Mineola station (LIRR)

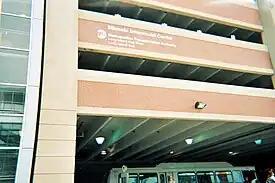
The Mineola Intermodal Center's bus station, as seen in June 2009.

Mineola station was originally built on the south side of the tracks in 1837 as "Branch station", then later renamed "Hempstead Branch station" when the Long Island Railroad was expanded to Hicksville. The station was renovated in June 1872, but a second depot was built between May and June 1883. This station was razed in 1923, and the third one was relocated to the north side of the tracks on September 22, 1923. The enclosed shelter was built at the old station house's location. Three years later, in 1926, the tracks through Mineola were electrified, thus enabling the station to be served by electric trains.